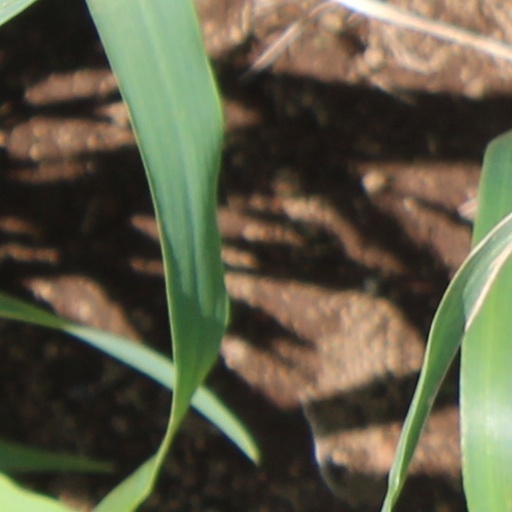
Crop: wheat